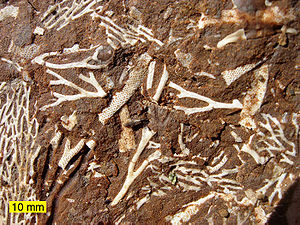
Ordovicium / Kronostratigrafi
Bryozoer fra Estland.
Perioden Ordovicium ligger i æraen Palæozoikum, efter Kambrium og før Silur. Ordovicium er opkaldt efter en walisisk stamme, som romerne kaldte ordovicerne.